Morning Joe

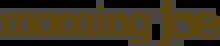

Morning Joe is an American morning news talk show, which airs weekdays from 6:00 a.m. to 10:00 a.m. Eastern Time on the cable news channel MSNBC. It features former US Representative (Independent) Joe Scarborough reporting and discussing the news of the day in a panel format with co-hosts Mika Brzezinski (whom Scarborough married in November 2018), Willie Geist, who regularly co-hosts from Tuesdays to Fridays, and Jonathan Lemire, along with recurring and special guests.